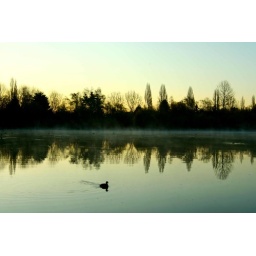
duck in trout lake